SOMUA S35

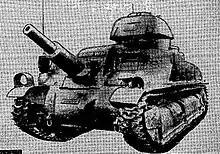
The SOMUA SAu 40 prototype with a 75 mm gun.

After the fall of France a number of S 35s (297 were captured according to some sources) were taken into service with the Wehrmacht as the "Panzerkampfwagen 35-S 739(f)". The Germans modified the cupola by cutting its top off and installing a simple hatch. On 10 December 1940 the first German tank unit equipped with French "Beutepanzer" was formed: "201. Panzerregiment" with 118 tanks; 36 of these were S 35s, the rest "38Hs". On 10 February 1941, "202. Panzerregiment" was established; both regiments were united into "Panzerbrigade 100". On 27 January the independent "301. Panzerabteilung" was formed with French vehicles; total S 35 organic strength in the "Wehrmacht" was thus ninety. On 22 March this independent battalion replaced the Second Battalion of "201. Panzerregiment", which battalion was renamed Panzer-Abteilung 211 and sent to Finland in June, the only major German unit with S 35s that would fight on the Eastern Front; some were deployed by "22. Panzerdivision" near Sevastopol in 1942. The 21st and "25. Panzerdivision" in 1943 used some S 35s when reforming after having been largely destroyed. Some vehicles had their superstructure removed and were used for driver-training, while others were used for security duties. Some of these units fought in Normandy in 1944, such as "100. Panzer Ersatz und Ausbildungs-Abteilung" and "206. Panzer-Abteilung", while others were used in Yugoslavia for anti-partisan duties ("7. SS-Freiwilligen-Gebirgs-Division "Prinz Eugen"", "12. Panzer-Kompanie z.b.V." and "I./Panzer-Regiment 202"). There were still twelve S 35s listed as in German service on 30 December 1944.